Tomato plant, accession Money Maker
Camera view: horizontal (90 deg, fisheye); turntable rotation: 180 degrees
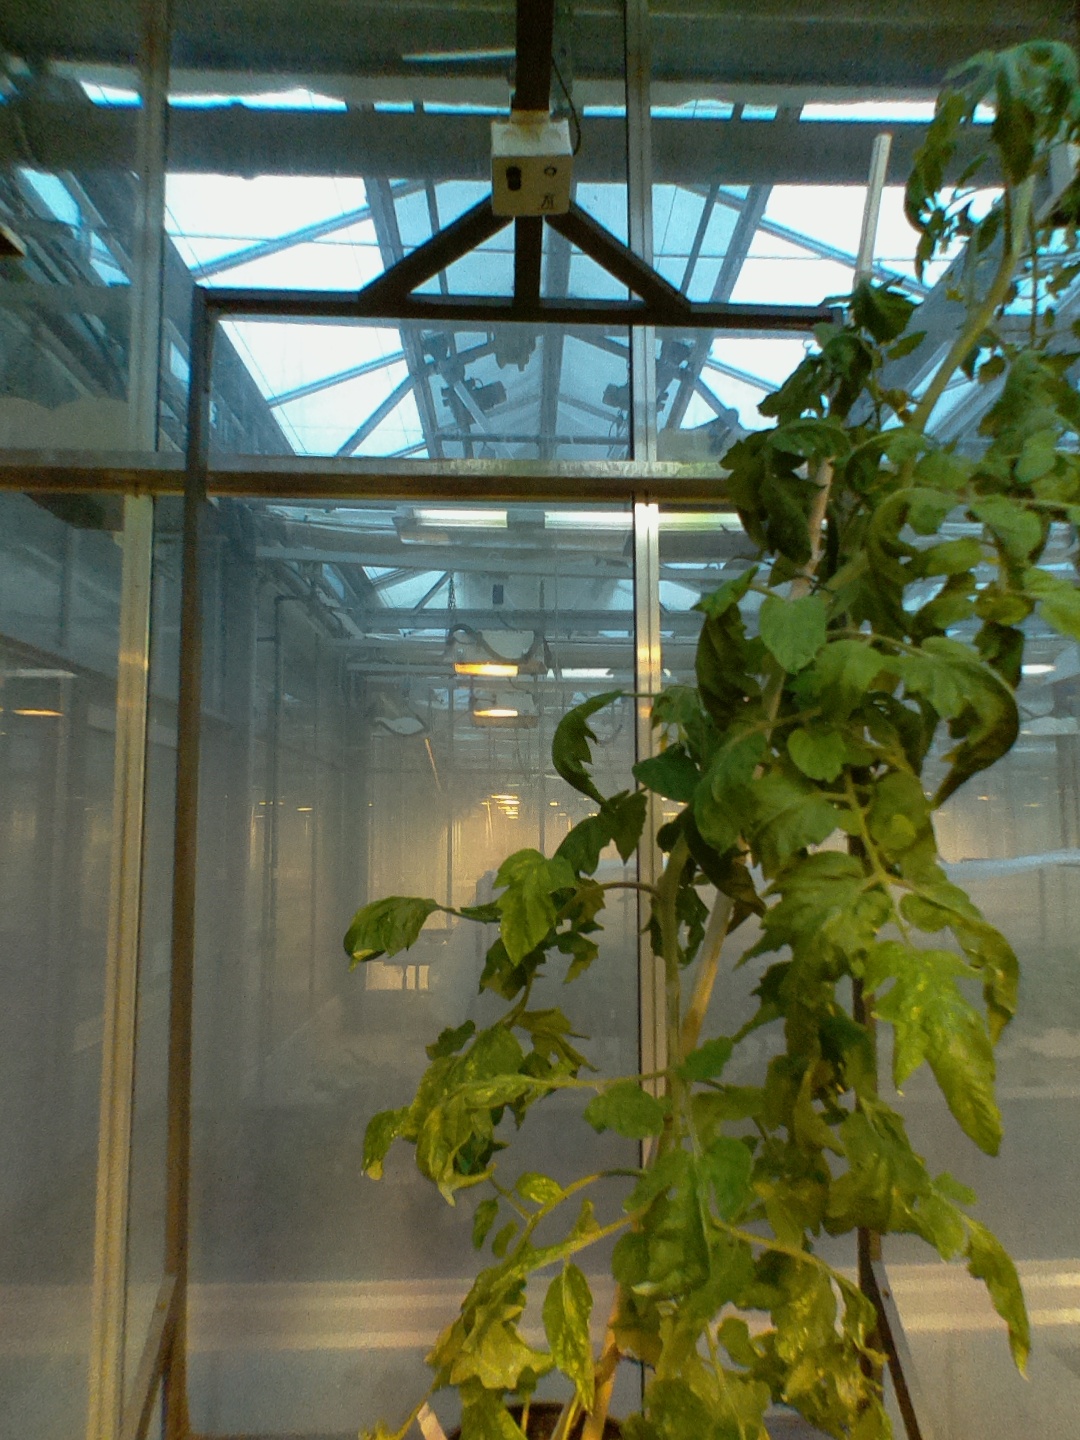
BBCH growth stage 70: Fruits at the main stem or branches visibles